Nuremberg Zoo

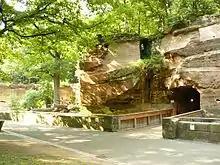
The entrance of the big cat house, which is a tunnel through sandstone leading into the house, which is situated behind it

With , it is one of the largest European zoos. Typical are large, natural enclosures, which are embedded in a landscape of forests and stone pits. More than one million visitors are counted every year. Many new enclosures, e.g., for gorillas, snow leopards and polar bears, were built in recent years.